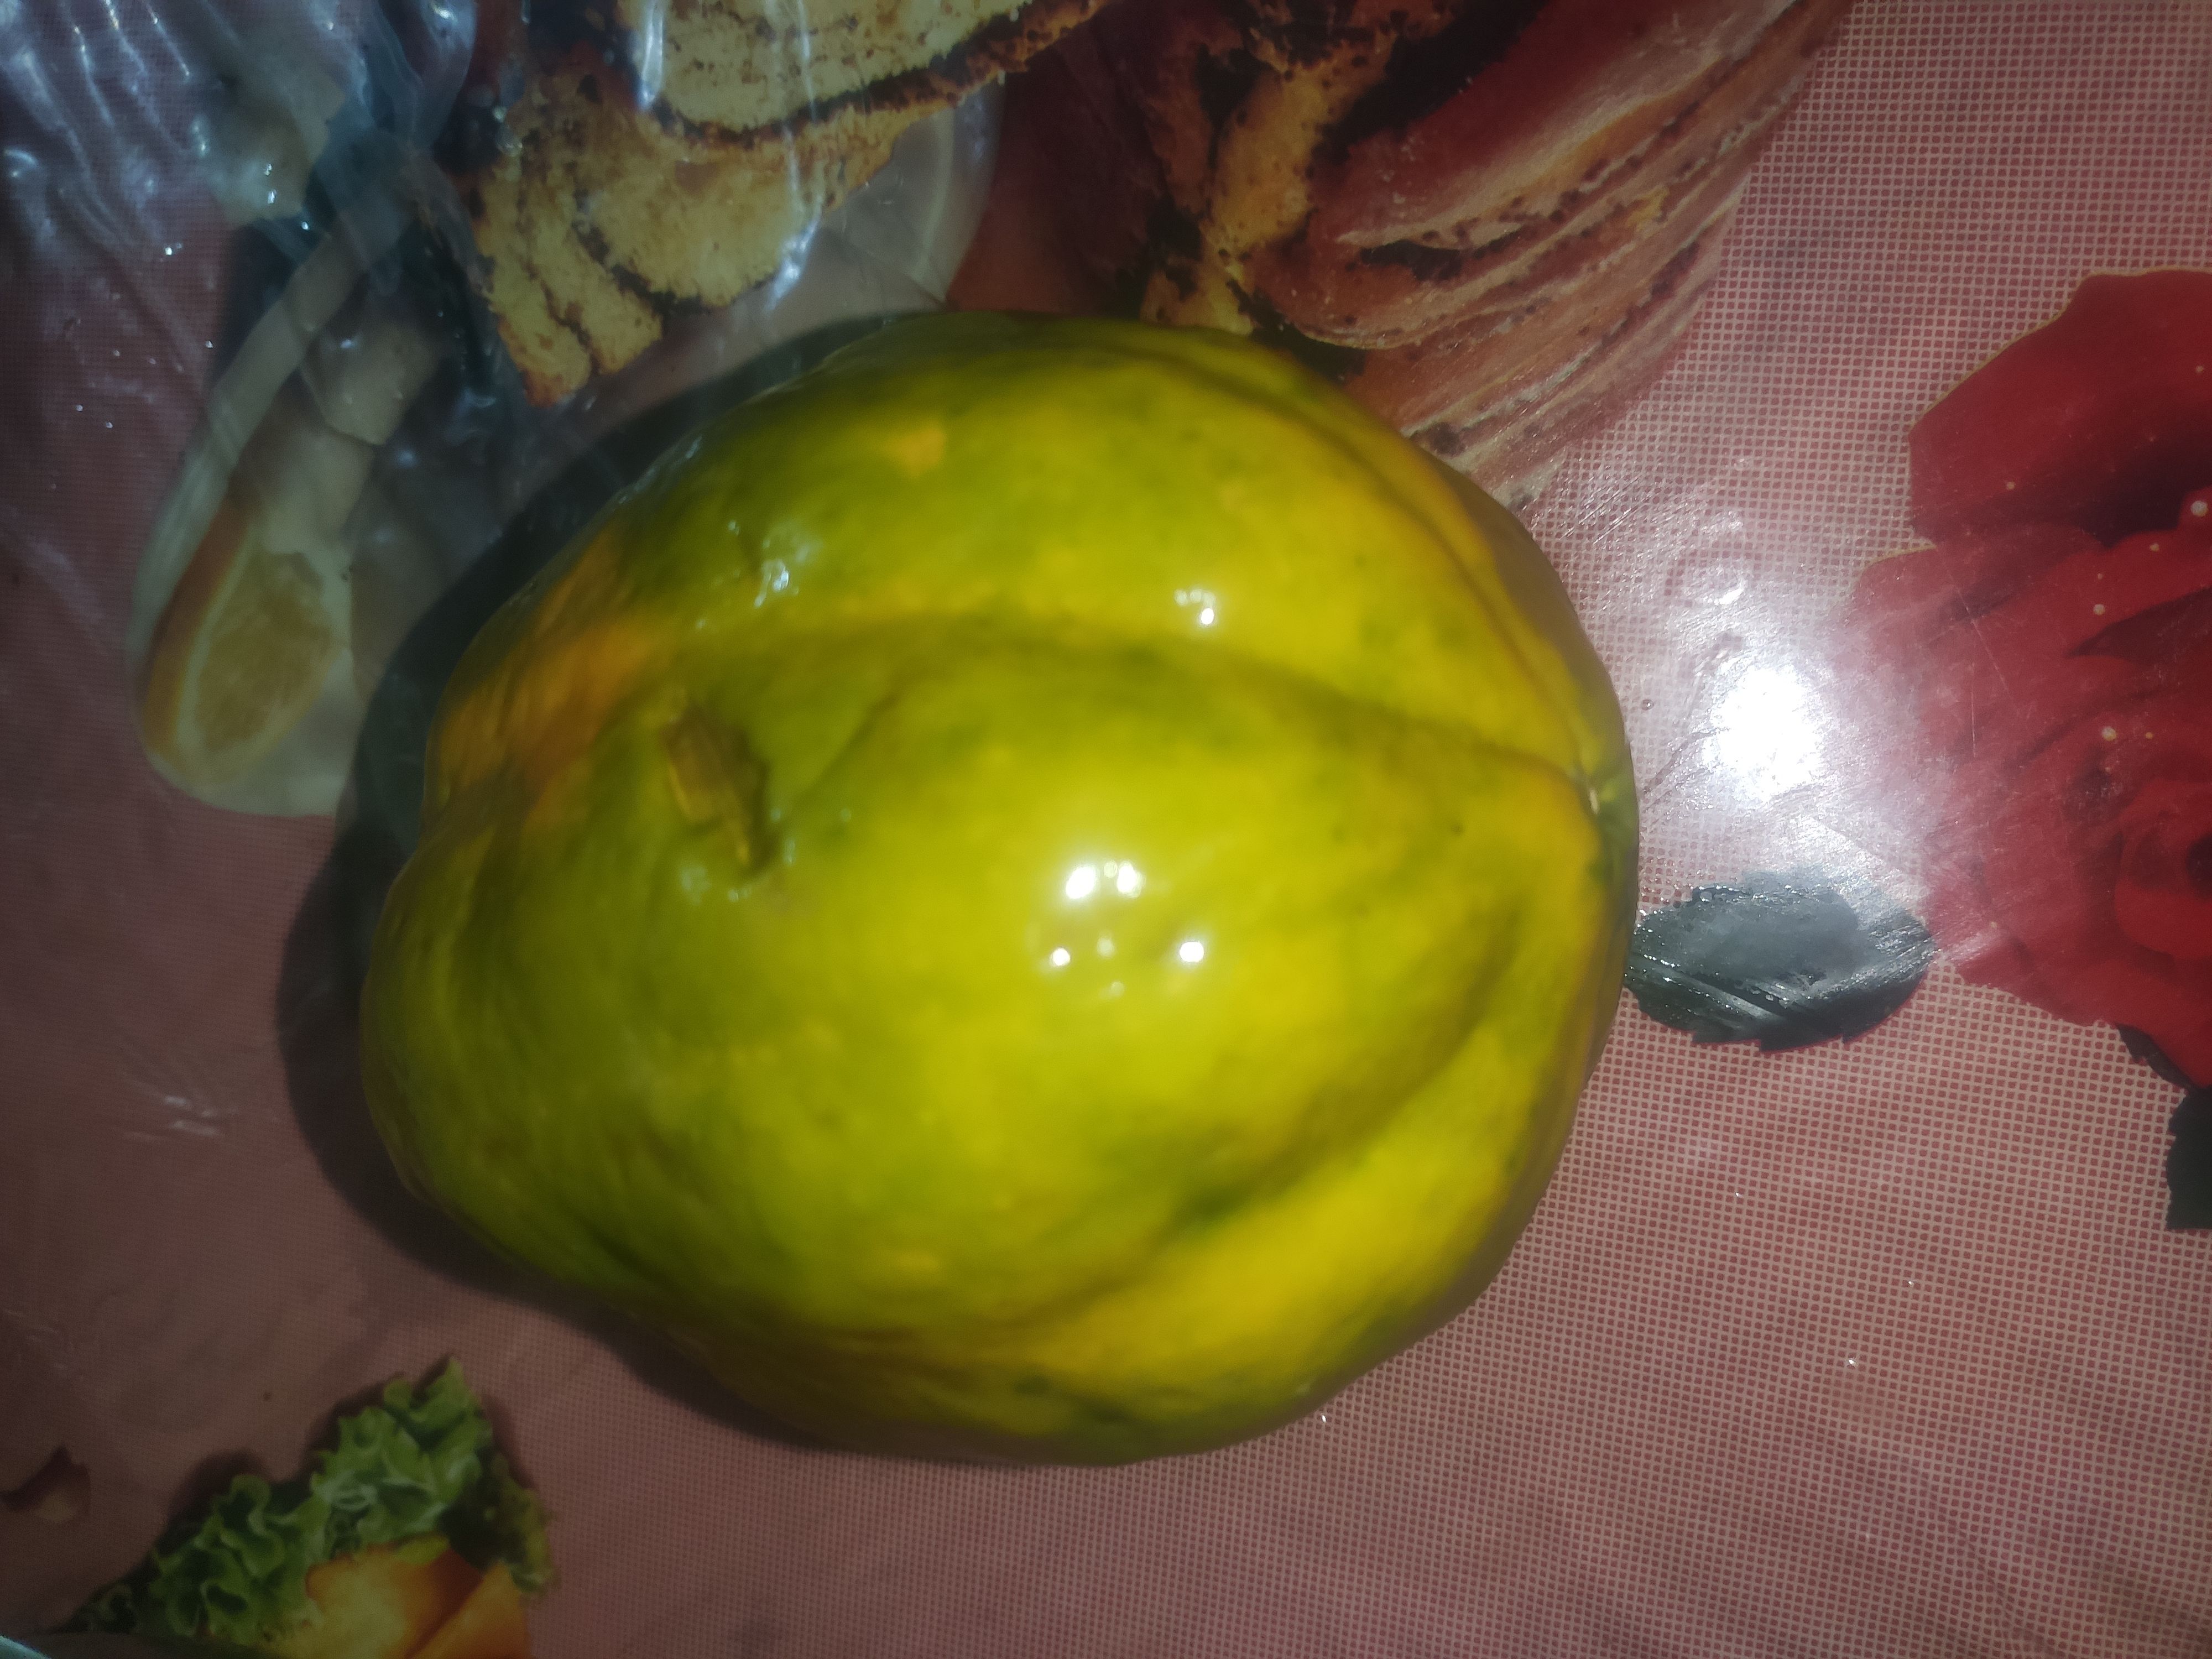
Fruit: papayas
Grade: 2nd-grade